Presidency of George W. Bush

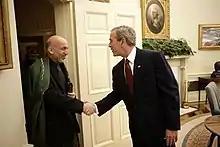
President Bush and Afghan President Hamid Karzai shake hands in May 2005.

As Bush's top foreign policy advisers were in agreement that merely launching strikes against al-Qaeda bases would not stop future attacks, the administration decided to overthrow Afghanistan's conservative Taliban government, which harbored the leaders of al-Qaeda. Powell took the lead in assembling allied nations in a coalition that would launch attacks on multiple fronts. The Bush administration focused especially on courting Pakistani leader Pervez Musharraf, who agreed to join the coalition. On September 14, Congress passed a resolution called the Authorization for Use of Military Force Against Terrorists, authorizing the president to use the military against those responsible for the attacks. On October 7, 2001, Bush ordered the invasion of Afghanistan.